Double-headed serpent

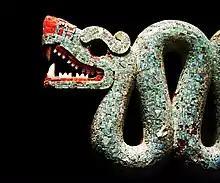
Detail of one of the serpent's heads

The sculpture is of an undulating serpent with heads on each side. A single block of cedar wood ("Cedrela odorata") forms the sculpture's base. The back side has been hollowed out, possibly to make the sculpture lighter. The back, once gilded, is now plain, and only the heads have decorations on both sides. The outer body of the two-headed snake is covered in a mosaic of turquoise, accented by red spiny oyster. Turquoise stones were broken in small, flat tesserae and adhered to the wooden body with pine resin. By using 2,000 small pieces, the flat pieces of stone give the impression of a faceted, curvilinear surface. The turquoise was cut and ground using stone tools. Some of the turquoise was imported to Mesoamerica from approximately 1,600 km to the northwest, from the Four Corners Region of Oasisamerica where the Ancestral Pueblo people mined the stone.